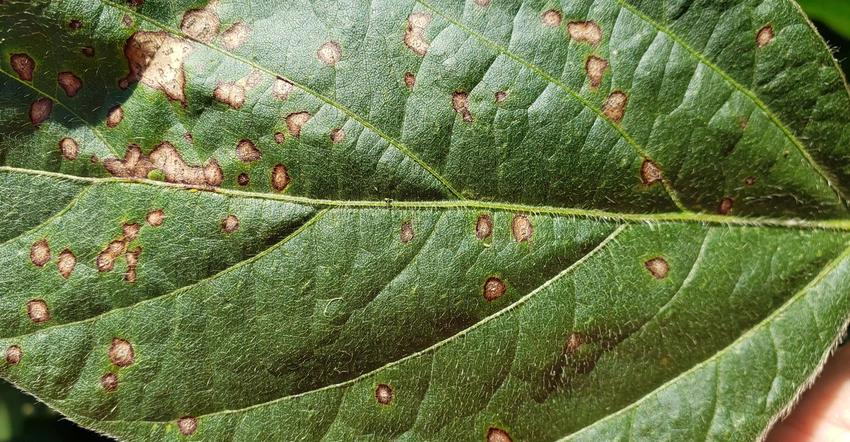
Plant: Soybean
Disease: soybean frog eye leaf spot